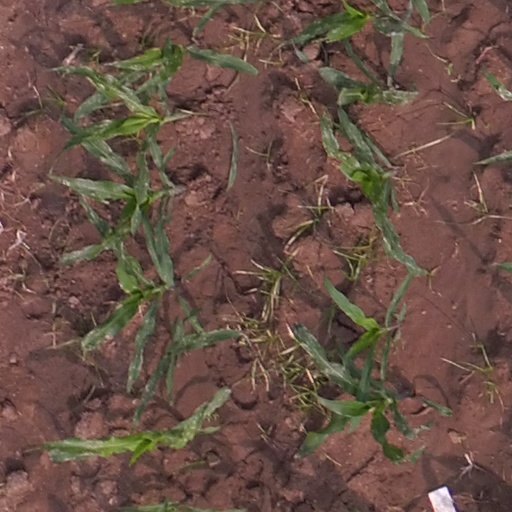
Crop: maize; corn